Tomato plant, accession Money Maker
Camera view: bottom (45 deg); turntable rotation: 150 degrees
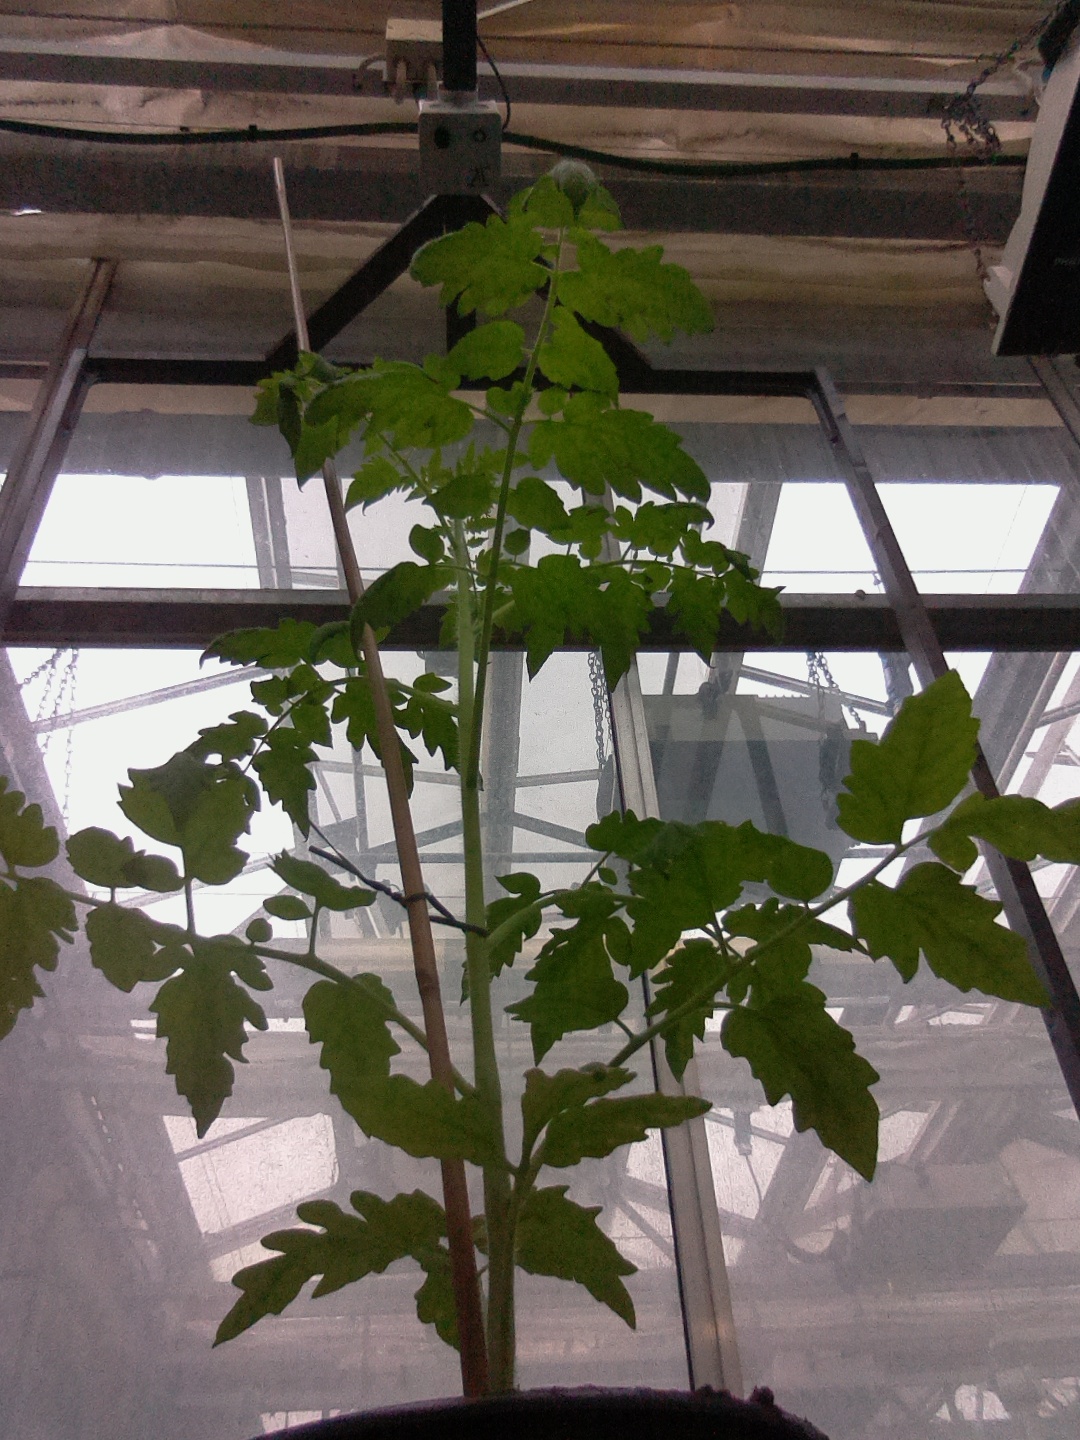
BBCH growth stage 51: First inflorence visible, visible closed flower bud